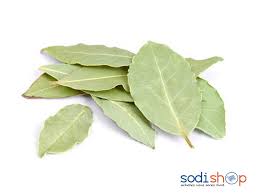
Lii xob yi, xobi laurier la. Ay xob la. xobi laurier.

Maa ngi gis ay xob yu ñu teg.